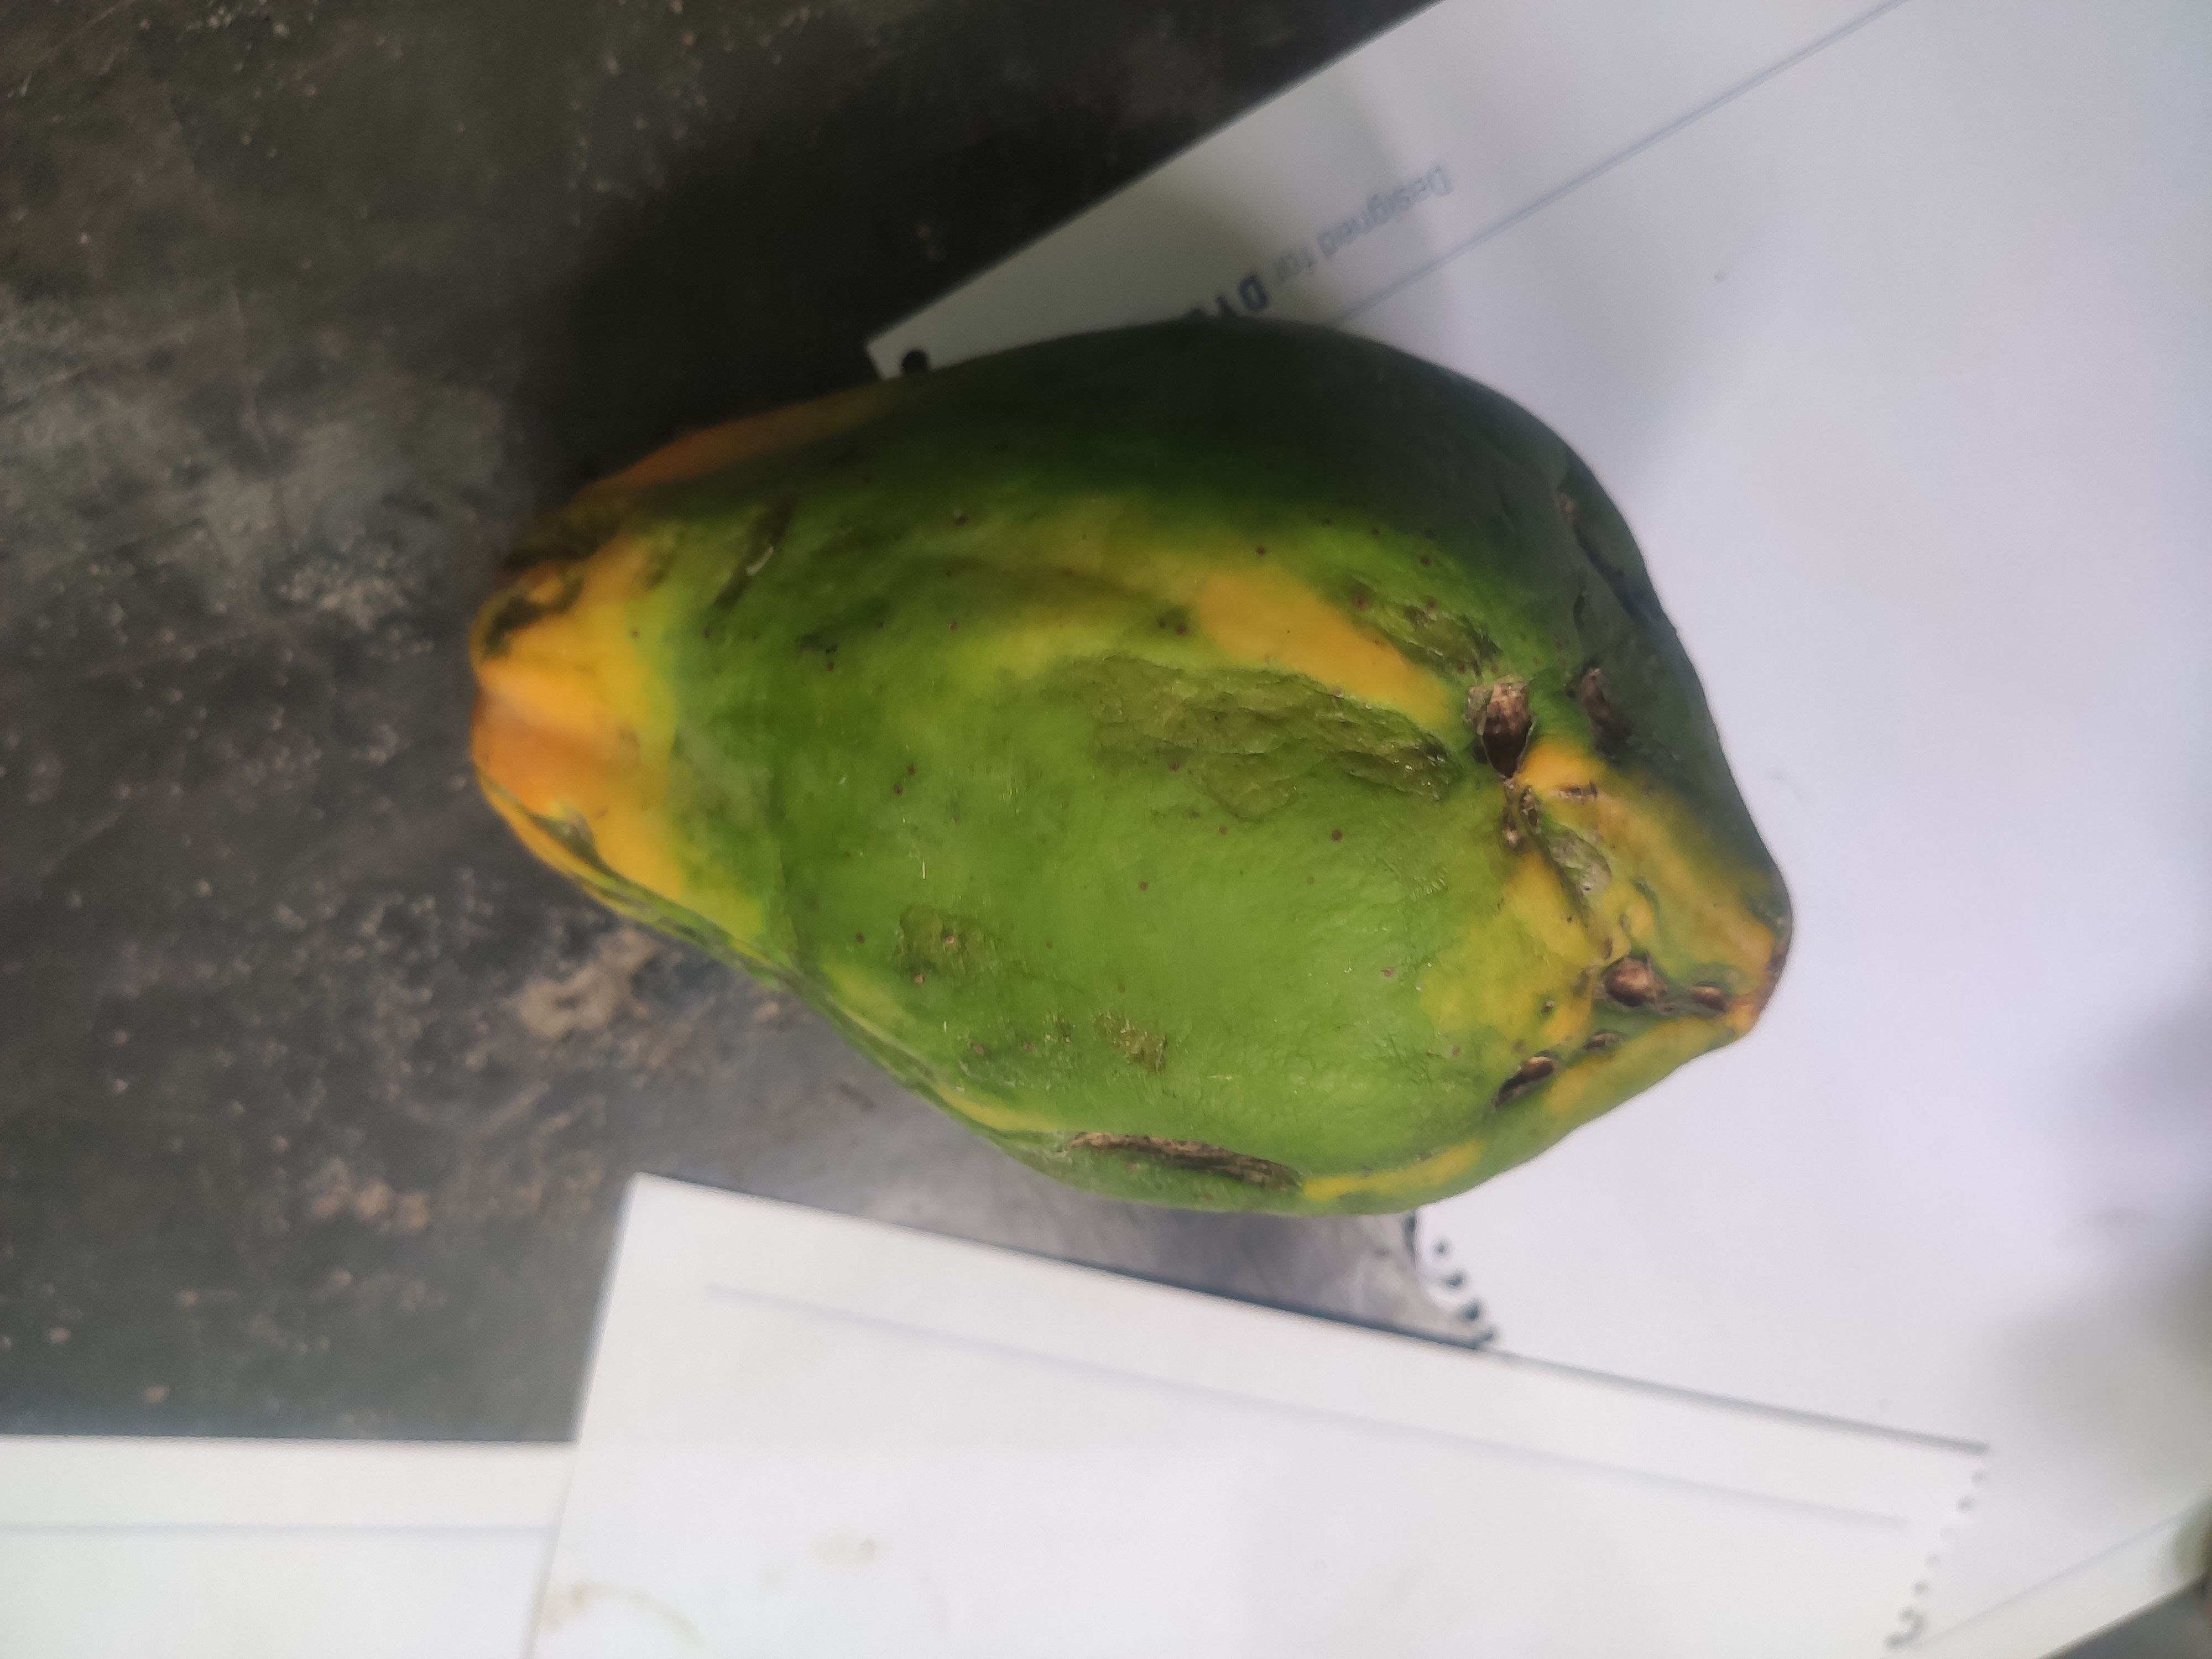
Fruit: papayas
Grade: 2nd-grade